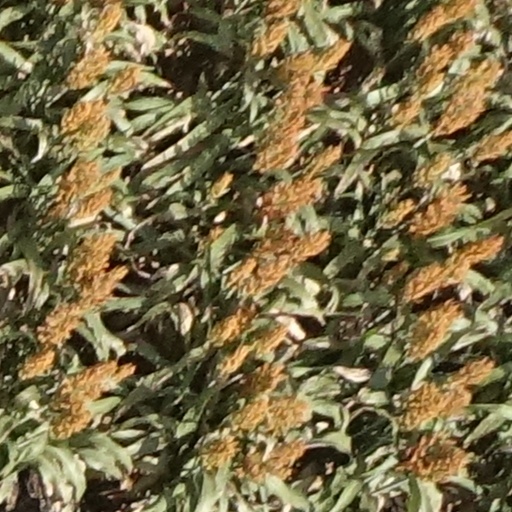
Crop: sorghum